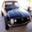
Label: automobile